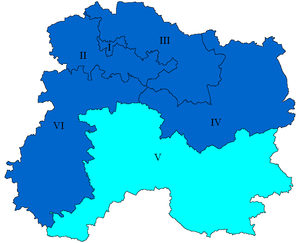
Députés de la Marne en 2007
Département décrit comme « riche et conservateur », la Marne a toujours été dominée par la droite, d'abord par les centristes, puis par les gaullistes et finalement par l'UMP.